Francesco Botticini

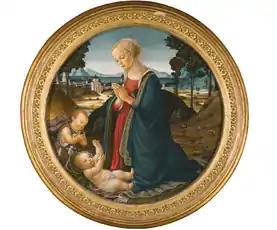

The altarpiece's unusual composition and subject was surely dictated by its patrons, who appear in the lower corners of the composition. The background includes a view of Florence and the Arno valley. Some of Palmieri's properties on the hills of Fiesole, such as the farm included in his wife's dowry, are clearly discernible. The interpretation of Mary's bodily assumption into heaven, with the Virgin welcomed by rings of angels and saints, is based on the last stanza of Palmeri's poem, the "Città di Vita" (1465)"." The poem describes a controversial Lucretian idea that the soul began in heaven and descended to earth, without being crafted by God. Vasari wrote that Botticini's "Assumption", like Palmieri's poem, was considered heretical and thus covered soon after its completion. This claim is likely fictitious but the donors' faces have indeed been scratched out, clearly indicating the controversies that surrounded Palmieri's ideas.